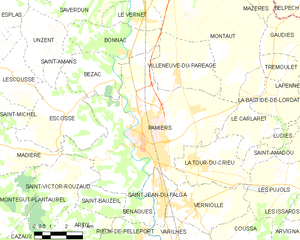
Carte des communes françaises: Pamiers
Pamiers est une commune française située dans le département de l'Ariège, en région Occitanie.